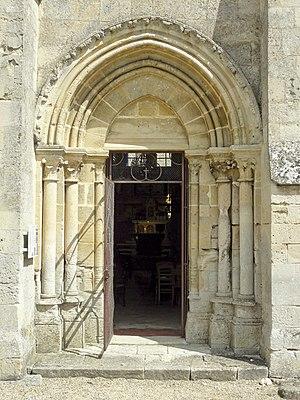
Portail occidental.
L'église Saint-Pierre-Saint-Paul est une église catholique située à Santeuil, en France. Édifiée pendant deux campagnes au second quart du XIIᵉ siècle pour les parties orientales et le clocher et au début du XIIIᵉ siècle pour la nef, elle associe le style roman au style gothique primitif et conserve une rare homogénéité. Elle a en effet été épargnée par les guerres et n'a jamais subi de remaniements ou modifications affectant sa structure, ce qui est rare dans le Vexin français. L'église de Santeuil se présente comme un type idéal de l'église villageoise médiévale. Son plan est tout à fait classique et régulier, même plus régulier que d'habitude car le chœur et les croisillons du transept sont presque identiques. Son clocher correspond à un type largement répandu dans le Vexin. Sa nef montre une élévation ambitieuse à trois niveaux avec une galerie ouverte sur combles, évoquant le triforium des grandes églises et cathédrales gothiques. L'influence du chantier de la cathédrale Notre-Dame de Paris est indéniable car les arcades des galeries sont directement recopiées sur celles du chœur de cette cathédrale.